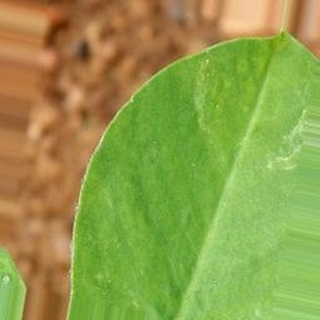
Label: healthy_groundnut